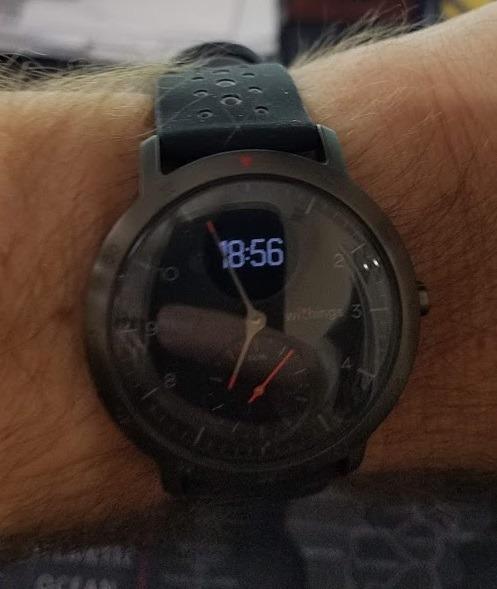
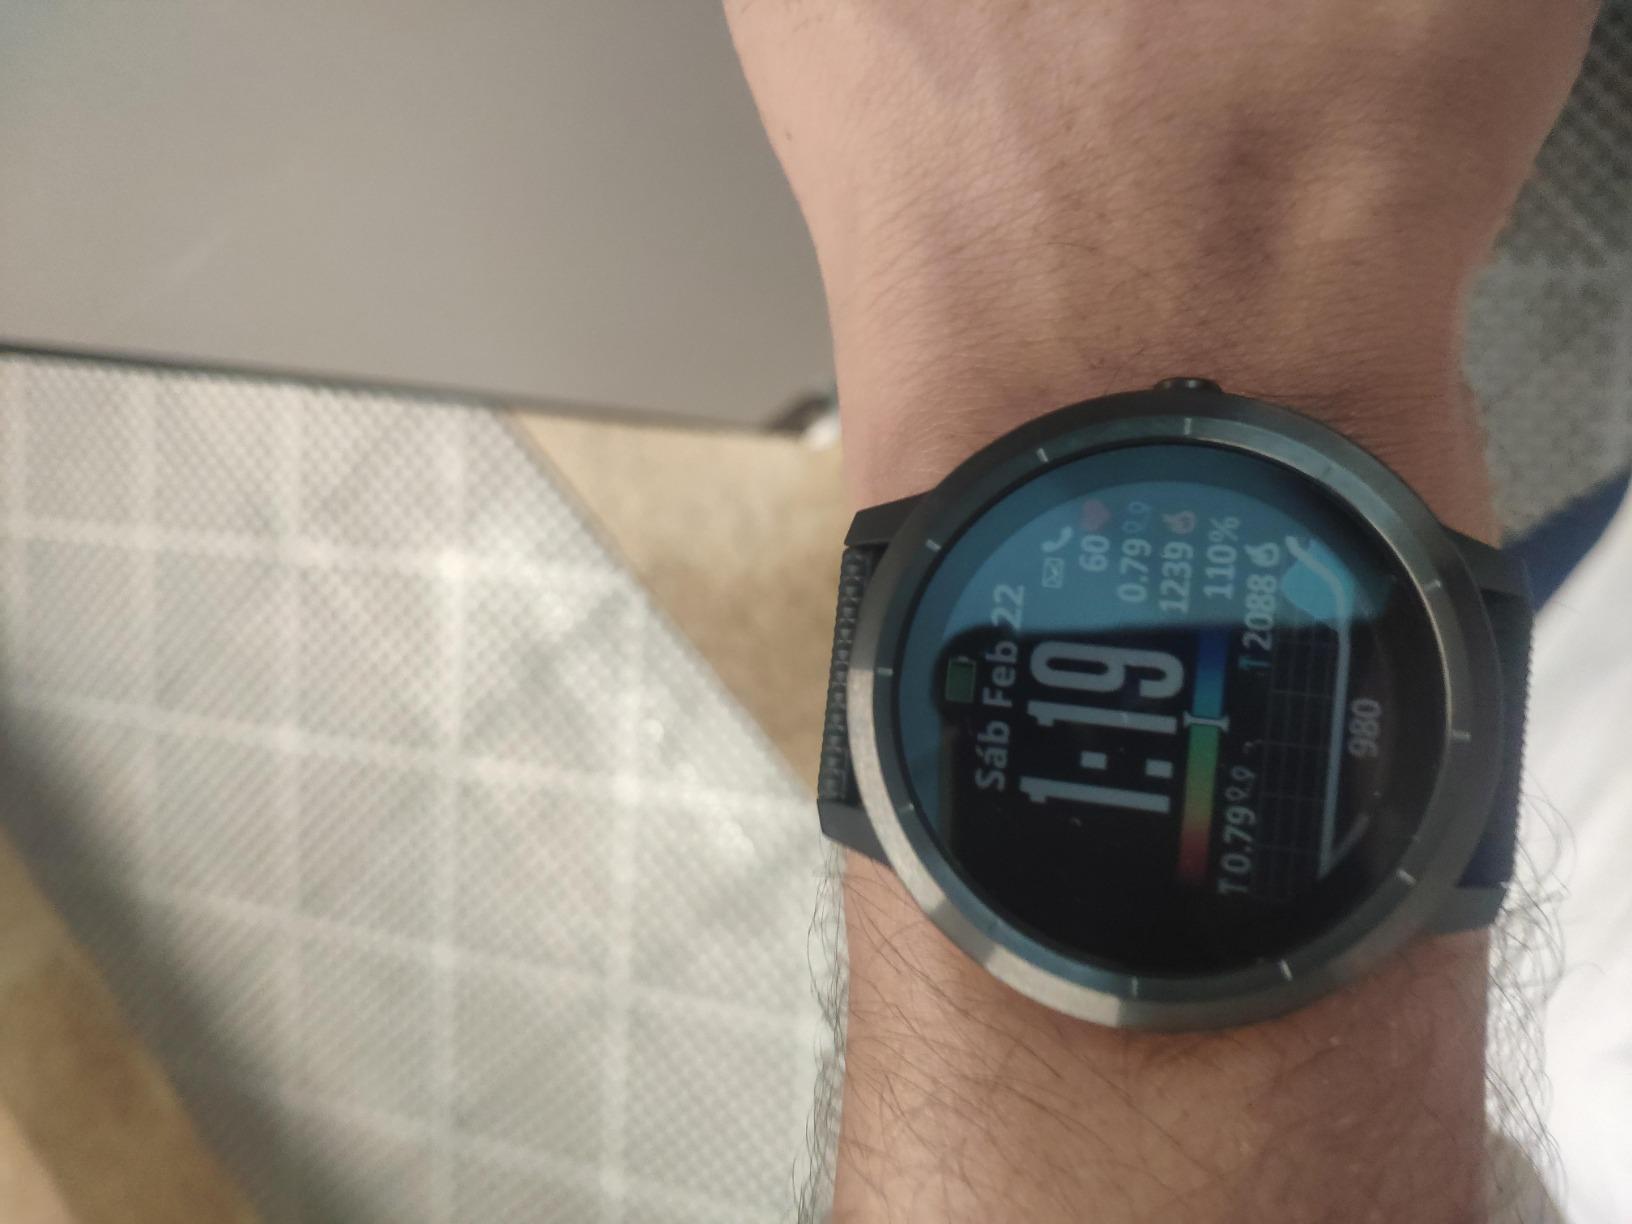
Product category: smartwatch
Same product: no